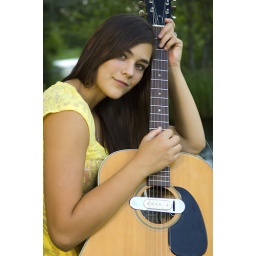
Young woman playing guitar by river in summer